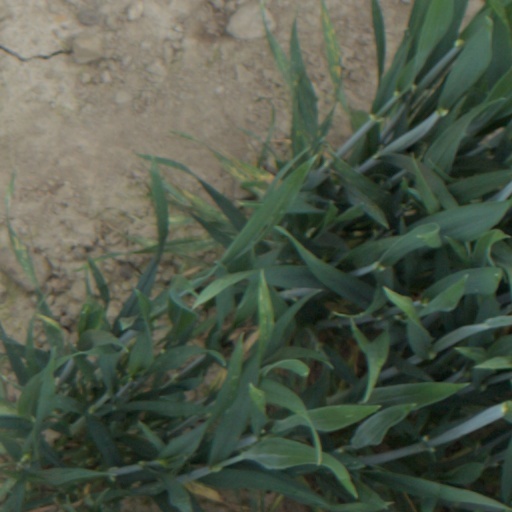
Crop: wheat